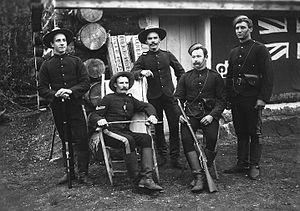
Photographie, Police à cheval du Nord-Ouest à Pleasant Camp sur la piste Dalton, vers 1898, H. C. Barley, Plaque sèche à la gélatine, 12 x 17 cm